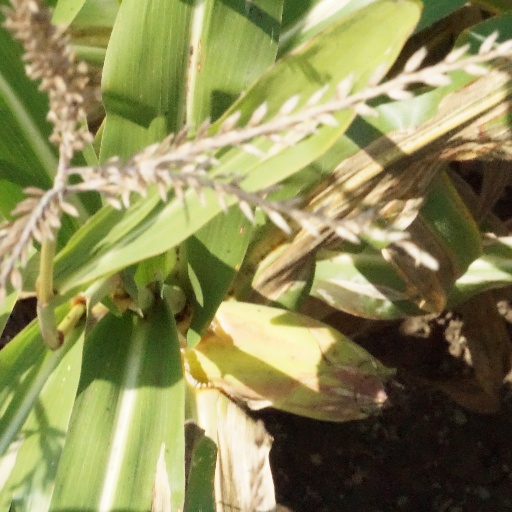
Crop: maize; corn